Answer in natural language. Considering the relative positions, is potted houseplant with lush green foliage (marked C) above or below orange rhode island novelty basketball (marked A)? Choose between the following options: above or below
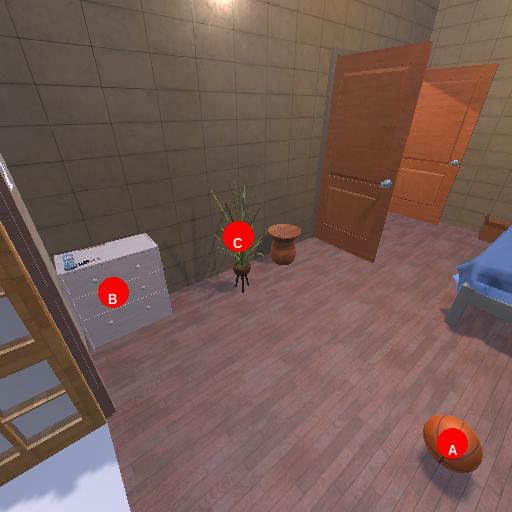
<answer>above</answer>